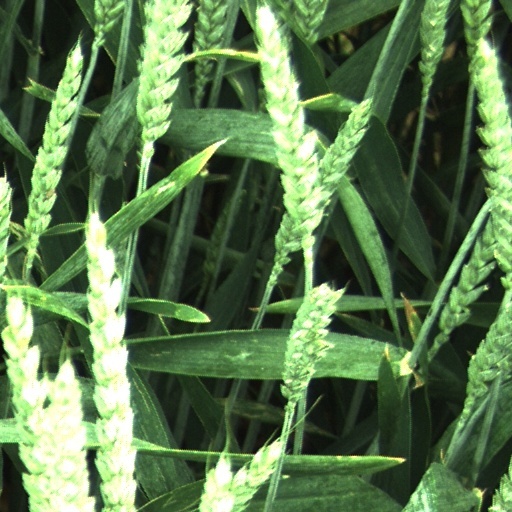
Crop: wheat